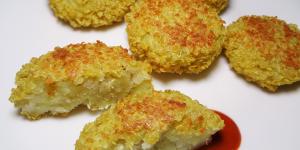
nuggets de quinoa